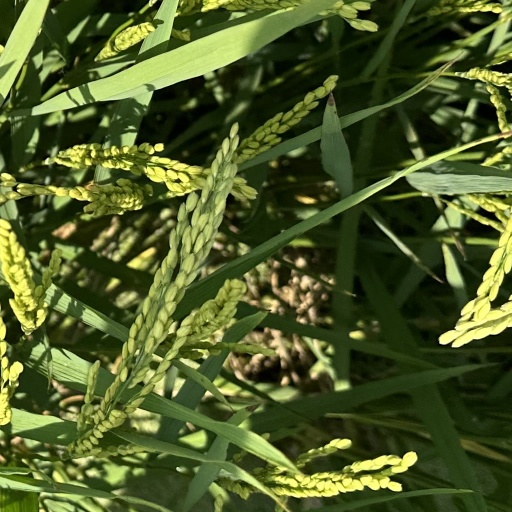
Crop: rice